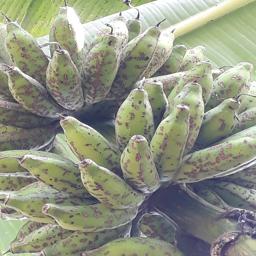
Label: BANANA FRUIT- SCARRING BEETLE